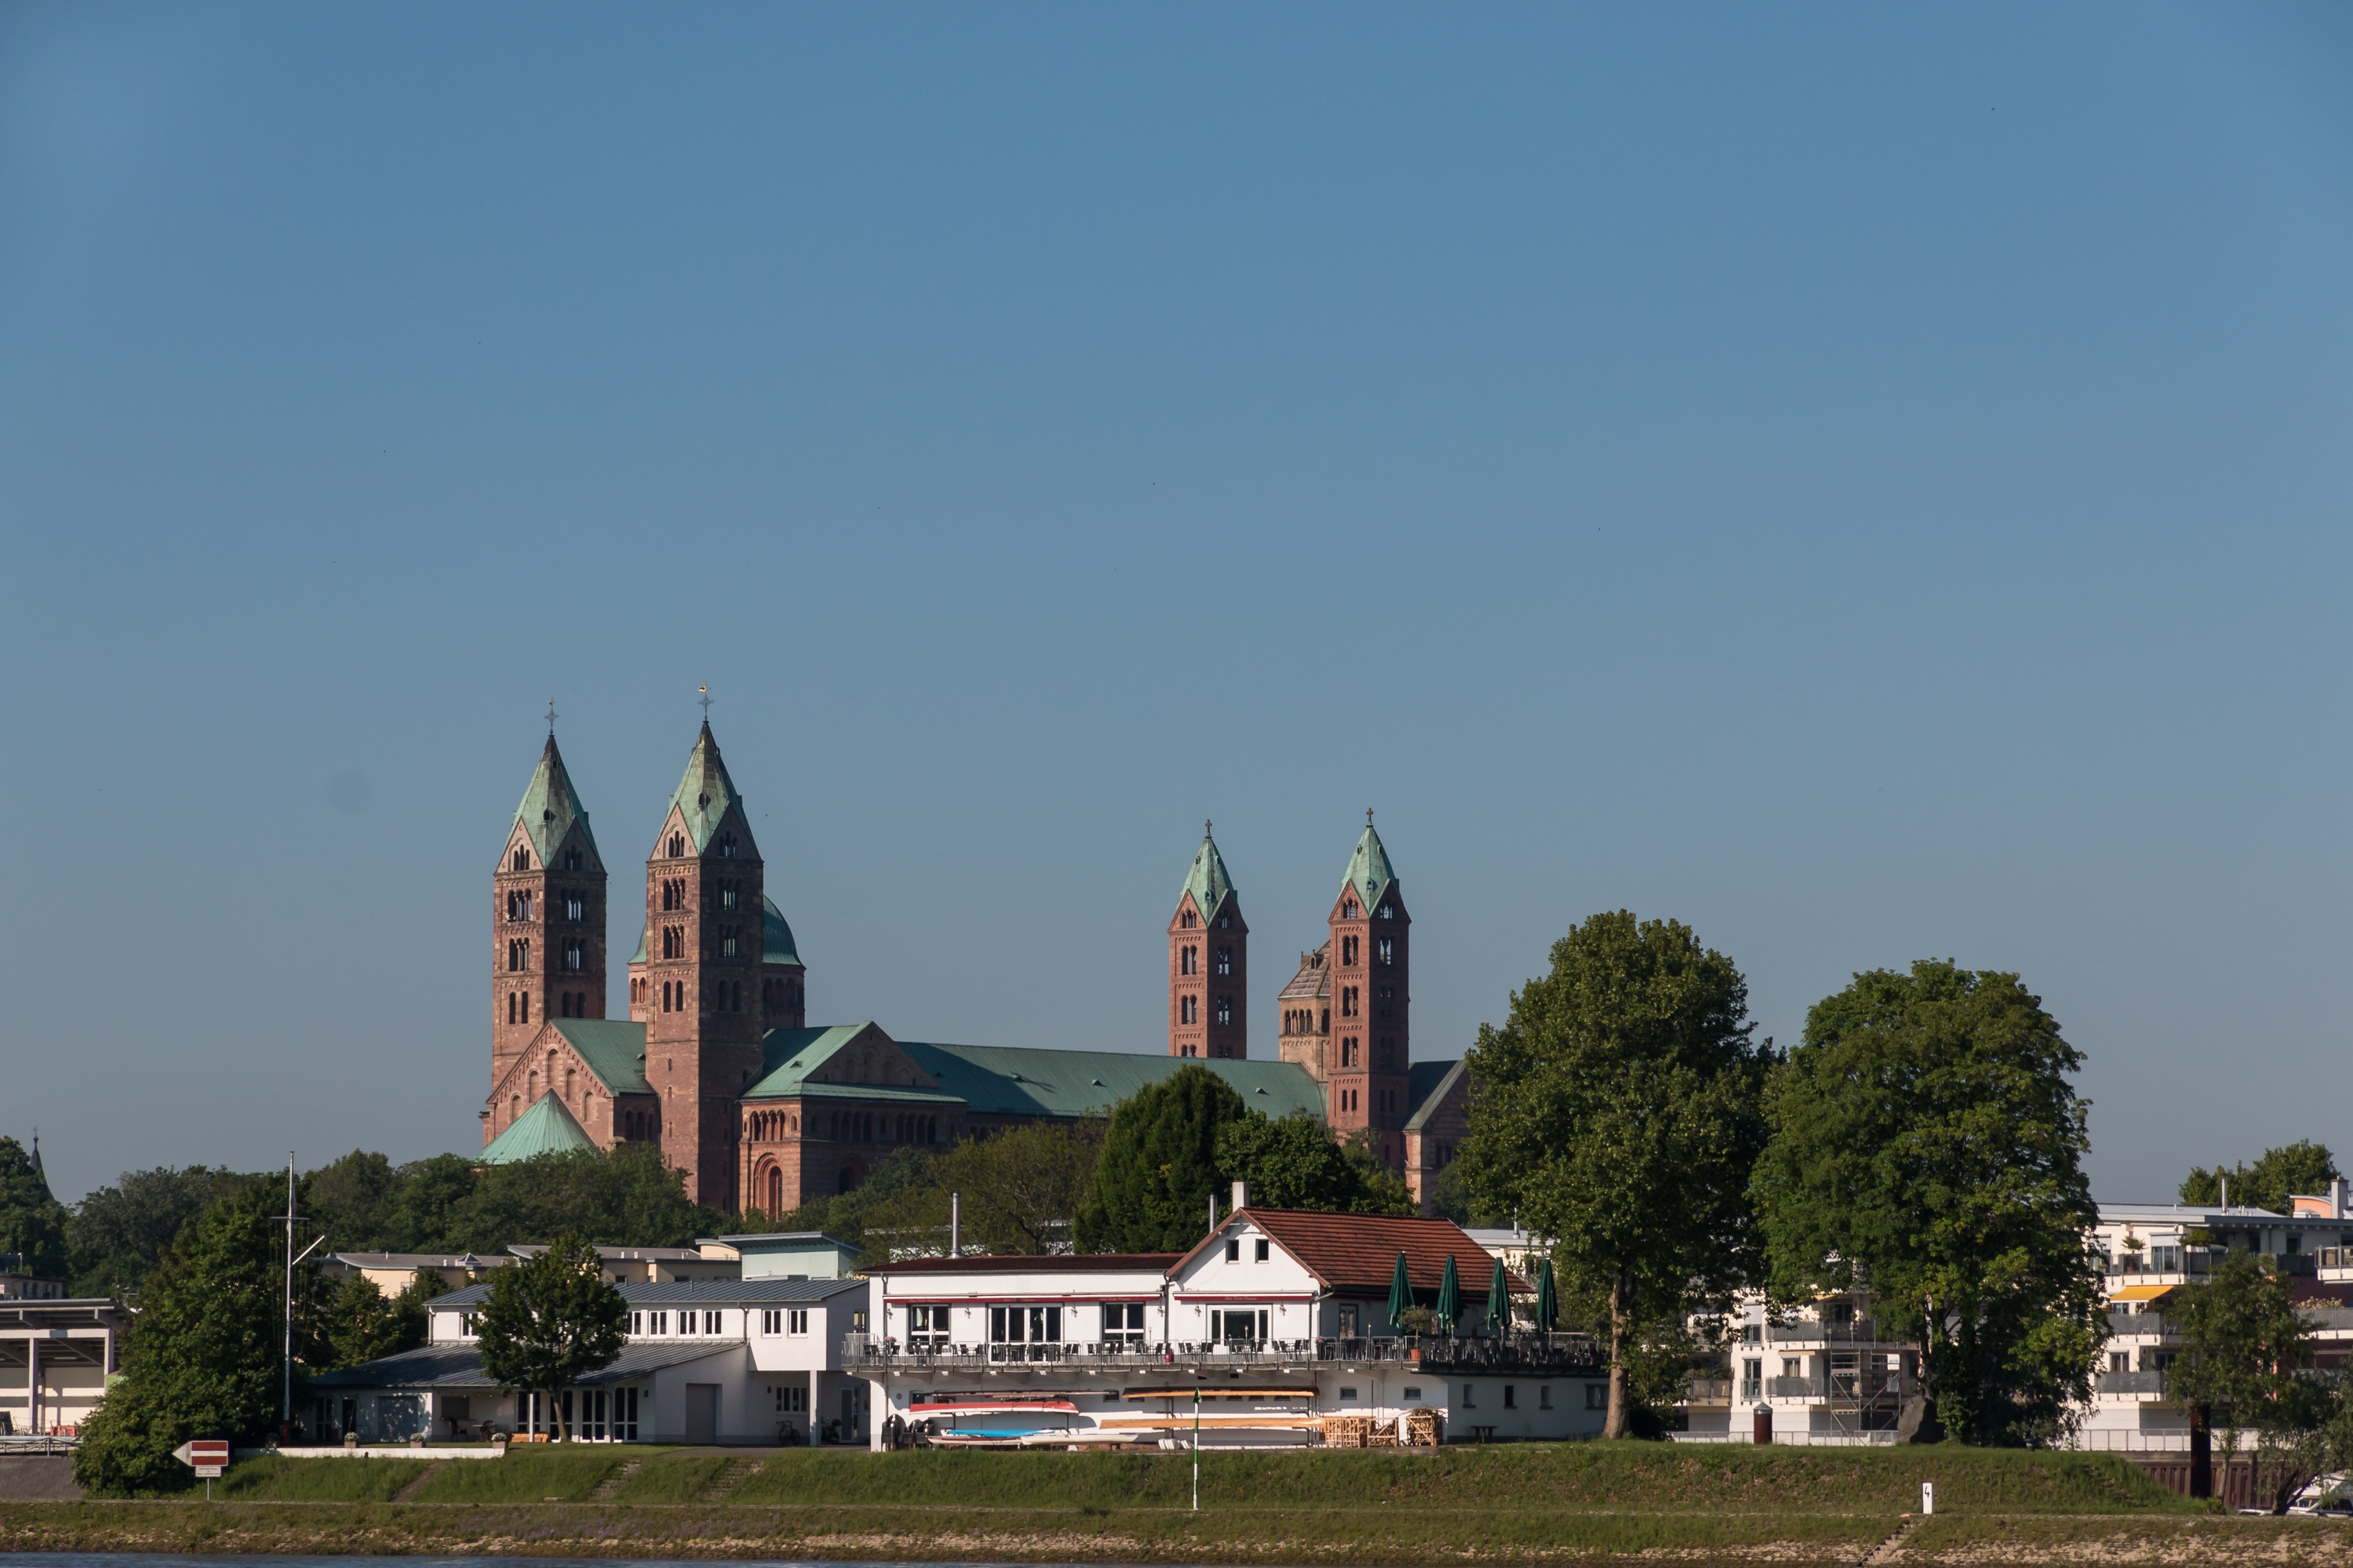
architecture, town, building, city, cityscape, tower, landmark, church, tourism, place of worship, temple, homes, steeple, germany, dom, rhine, tours, speyer